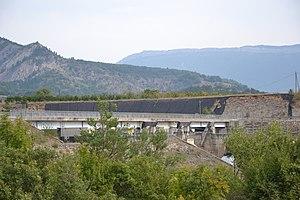
Barrage Saint Sauveur
Méreuil est une commune française située dans le département des Hautes-Alpes en région Provence-Alpes-Côte d'Azur.